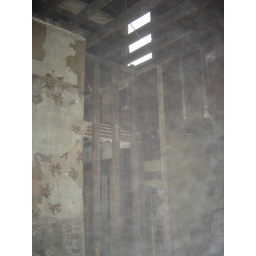
Above the lower ceiling was the roof which had a plaster and lathe wall under it which also had to be removed.